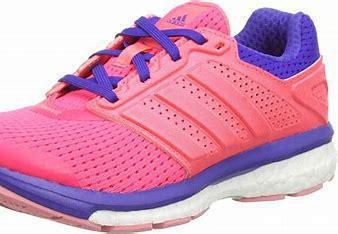
Brand: Adidas
Model: Supernova Lauf